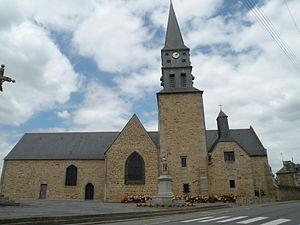
Église Sainte-Anne de Romagné. Brezhoneg: Iliz Rovenieg.
La bataille de Romagné se déroule lors de la Chouannerie. Le 11 janvier 1796, un convoi républicain se retranche à l'intérieur du bourg et parvient à repousser une attaque des Chouans.
Cet article recense les bâtiments protégés au titre des monuments historiques d’Ille-et-Vilaine, en France.
Romagné est une commune française située dans le département d'Ille-et-Vilaine en région Bretagne, peuplée de 2 404 habitants.